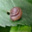
Label: snail